Vallant-Saint-Georges

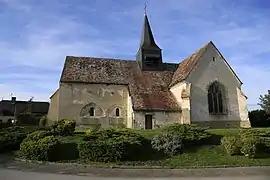
The church in Vallant-Saint-Georges

Vallant-Saint-Georges is a commune in the Aube department in north-central France.